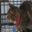
Label: cat